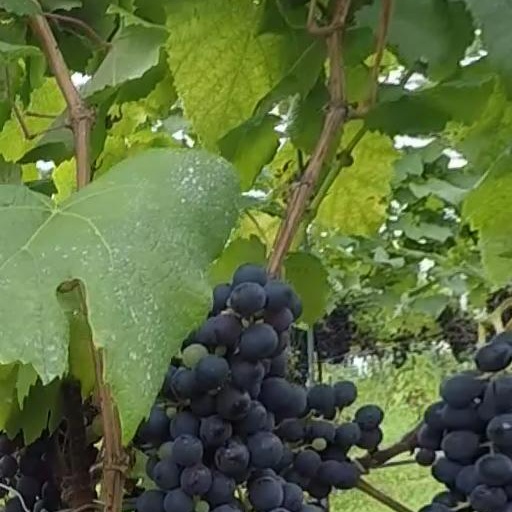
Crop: grape